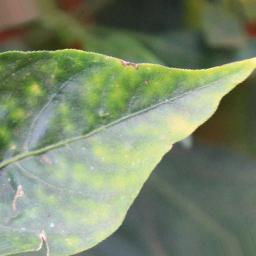
Label: nutritional